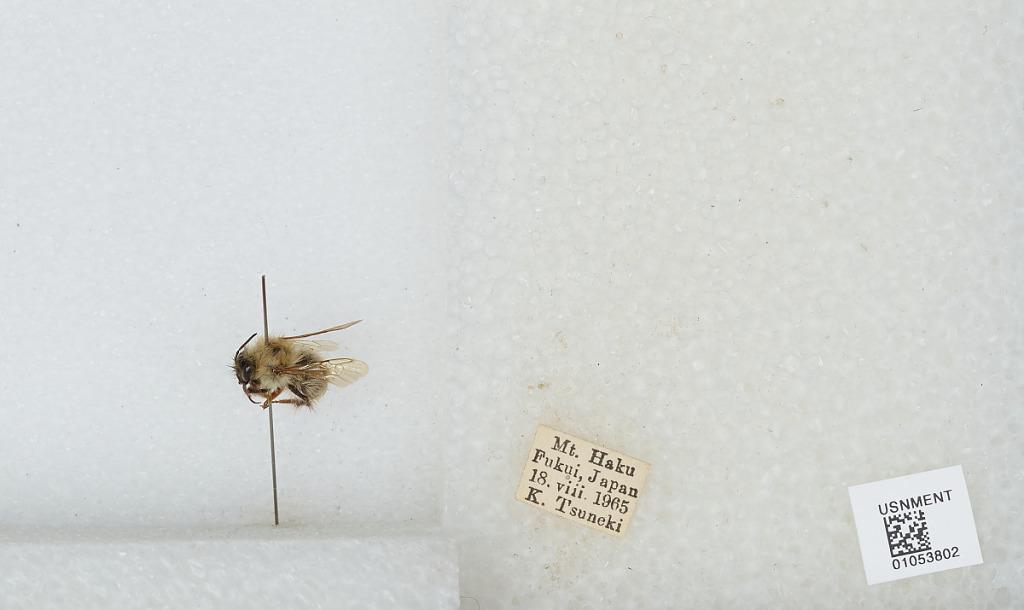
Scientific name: Bombus sp.
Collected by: K. Tsuneki
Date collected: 1965-8-18
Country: Japan
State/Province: Fukui
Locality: Mt. Haku